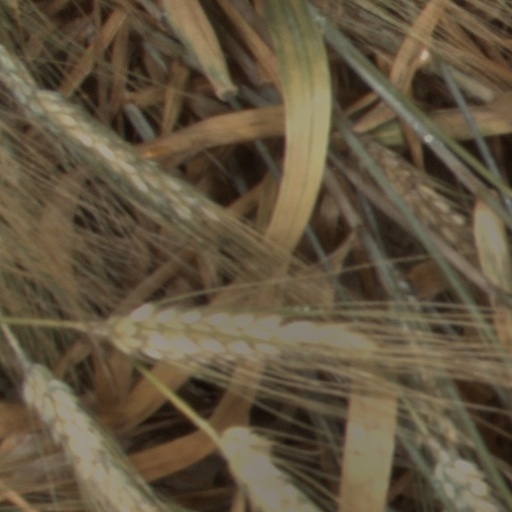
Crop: wheat